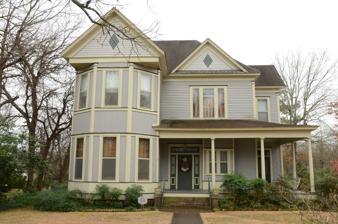
Building: Nannie Gresham Biscoe House
Country: United States of America
Year built: 1901
Historic house in Arkansas, United States United States historic place Nannie Gresham Biscoe House U.S. National Register of Historic Places Location in Arkansas Show map of Arkansas Location in United States Show map of the United States Location 227 Cherry Street, Arkadelphia, Arkansas Coordinates 34°7′22″N 93°2′57″W / 34.12278°N 93.04917°W / 34.12278; -93.04917 Area less than one acre Built 1901 ( 1901 ) Architectural style Queen Anne NRHP reference No. 03001450 Added to NRHP January 21, 2004 The Nannie Gresham Biscoe House is a historic house located at 227 Cherry Street in Arkadelphia, Arkansas . Description and history Built in 1901, the two-story wood-framed house is a fine local example of Queen Anne styling , which has been passed from mother to daughter within the same family. The house was built by the widowed Nannie Gresham Biscoe as a family home and boarding house, offering residential spaces to students attending the nearby Ouachita Baptist College , where she also taught. The house is the least-altered of several period houses on the street. The house was listed on the National Register of Historic Places on January 21, 2004. See also National Register of Historic Places listings in Clark County, Arkansas References